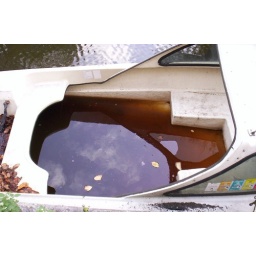
Elizabeth really liked this little, old, stagnant water filled boat along one of the canals in Amsterdam.